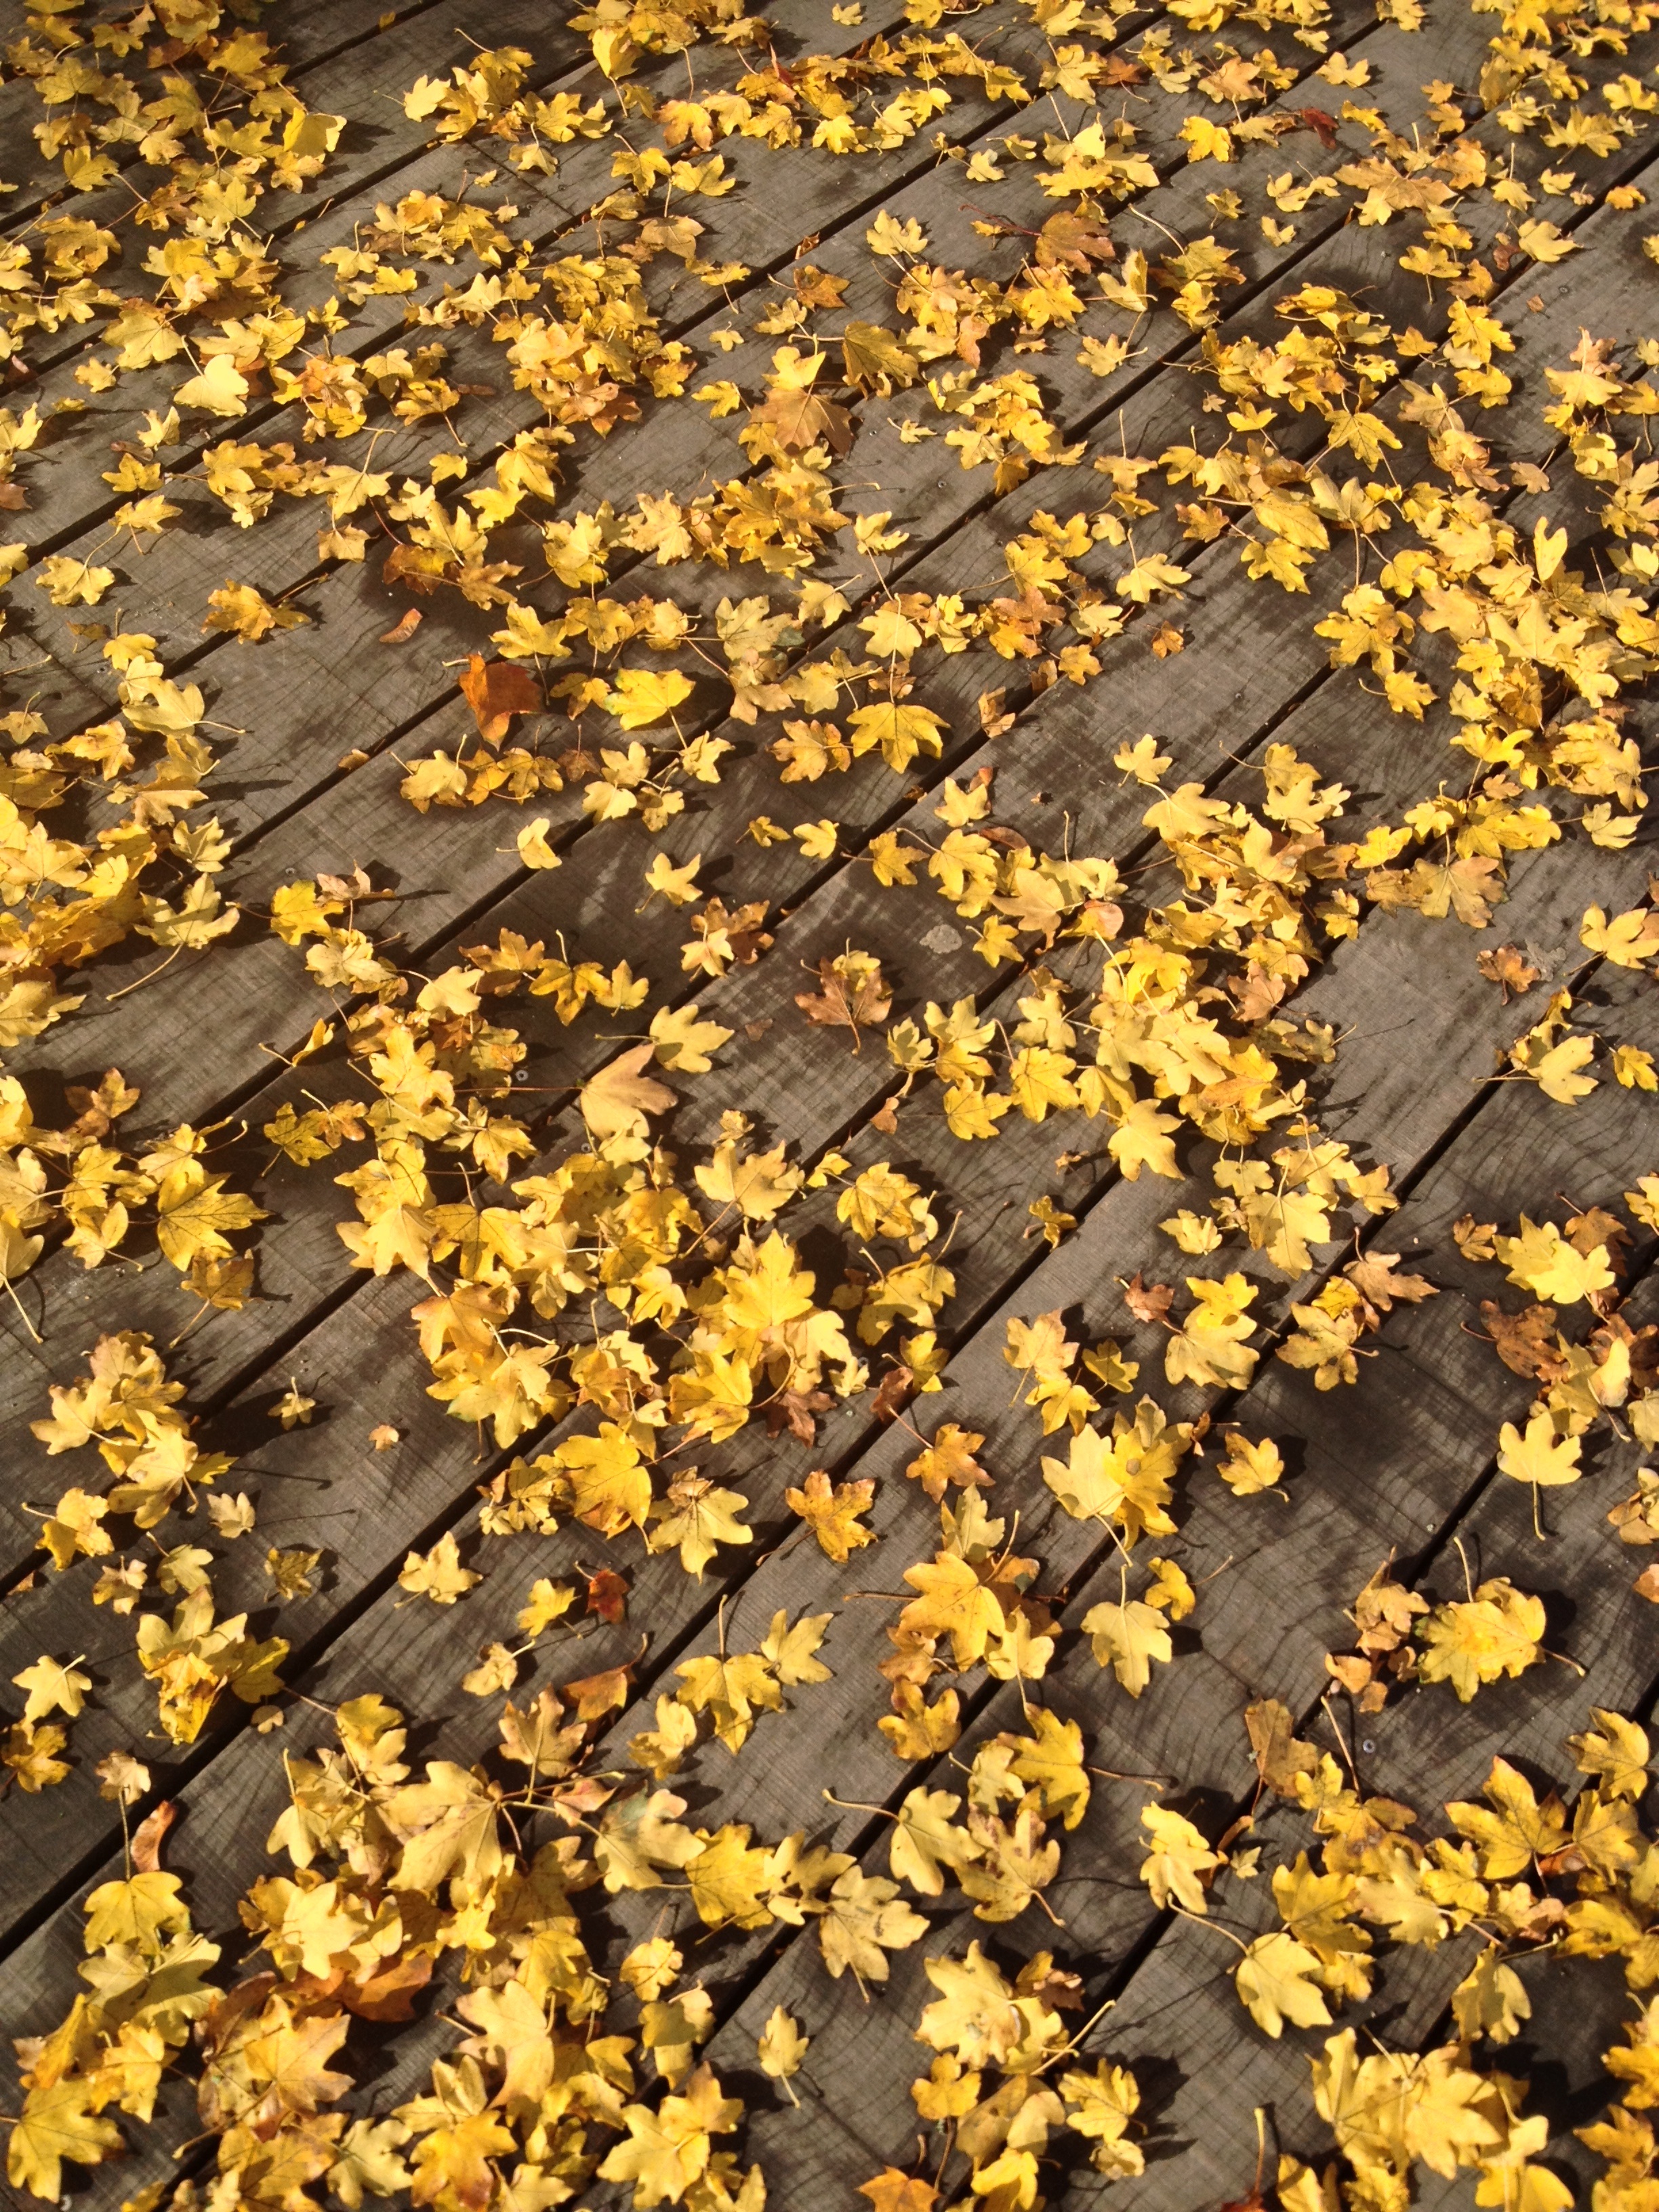
tree, nature, branch, plant, field, sunlight, leaf, flower, produce, autumn, soil, yellow, season, leaves, deciduous, october, autumn leaves, fall leaves, flowering plant, maidenhair tree, land plant